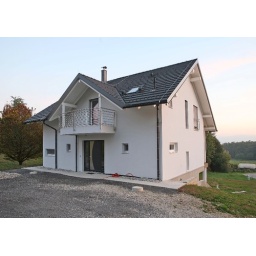
-ENG-A wooden house built by Barra&amp;amp;Barra.-ITA-Casa prefabbricata in bioedilizia costruita da Barra&amp;amp;Barra.